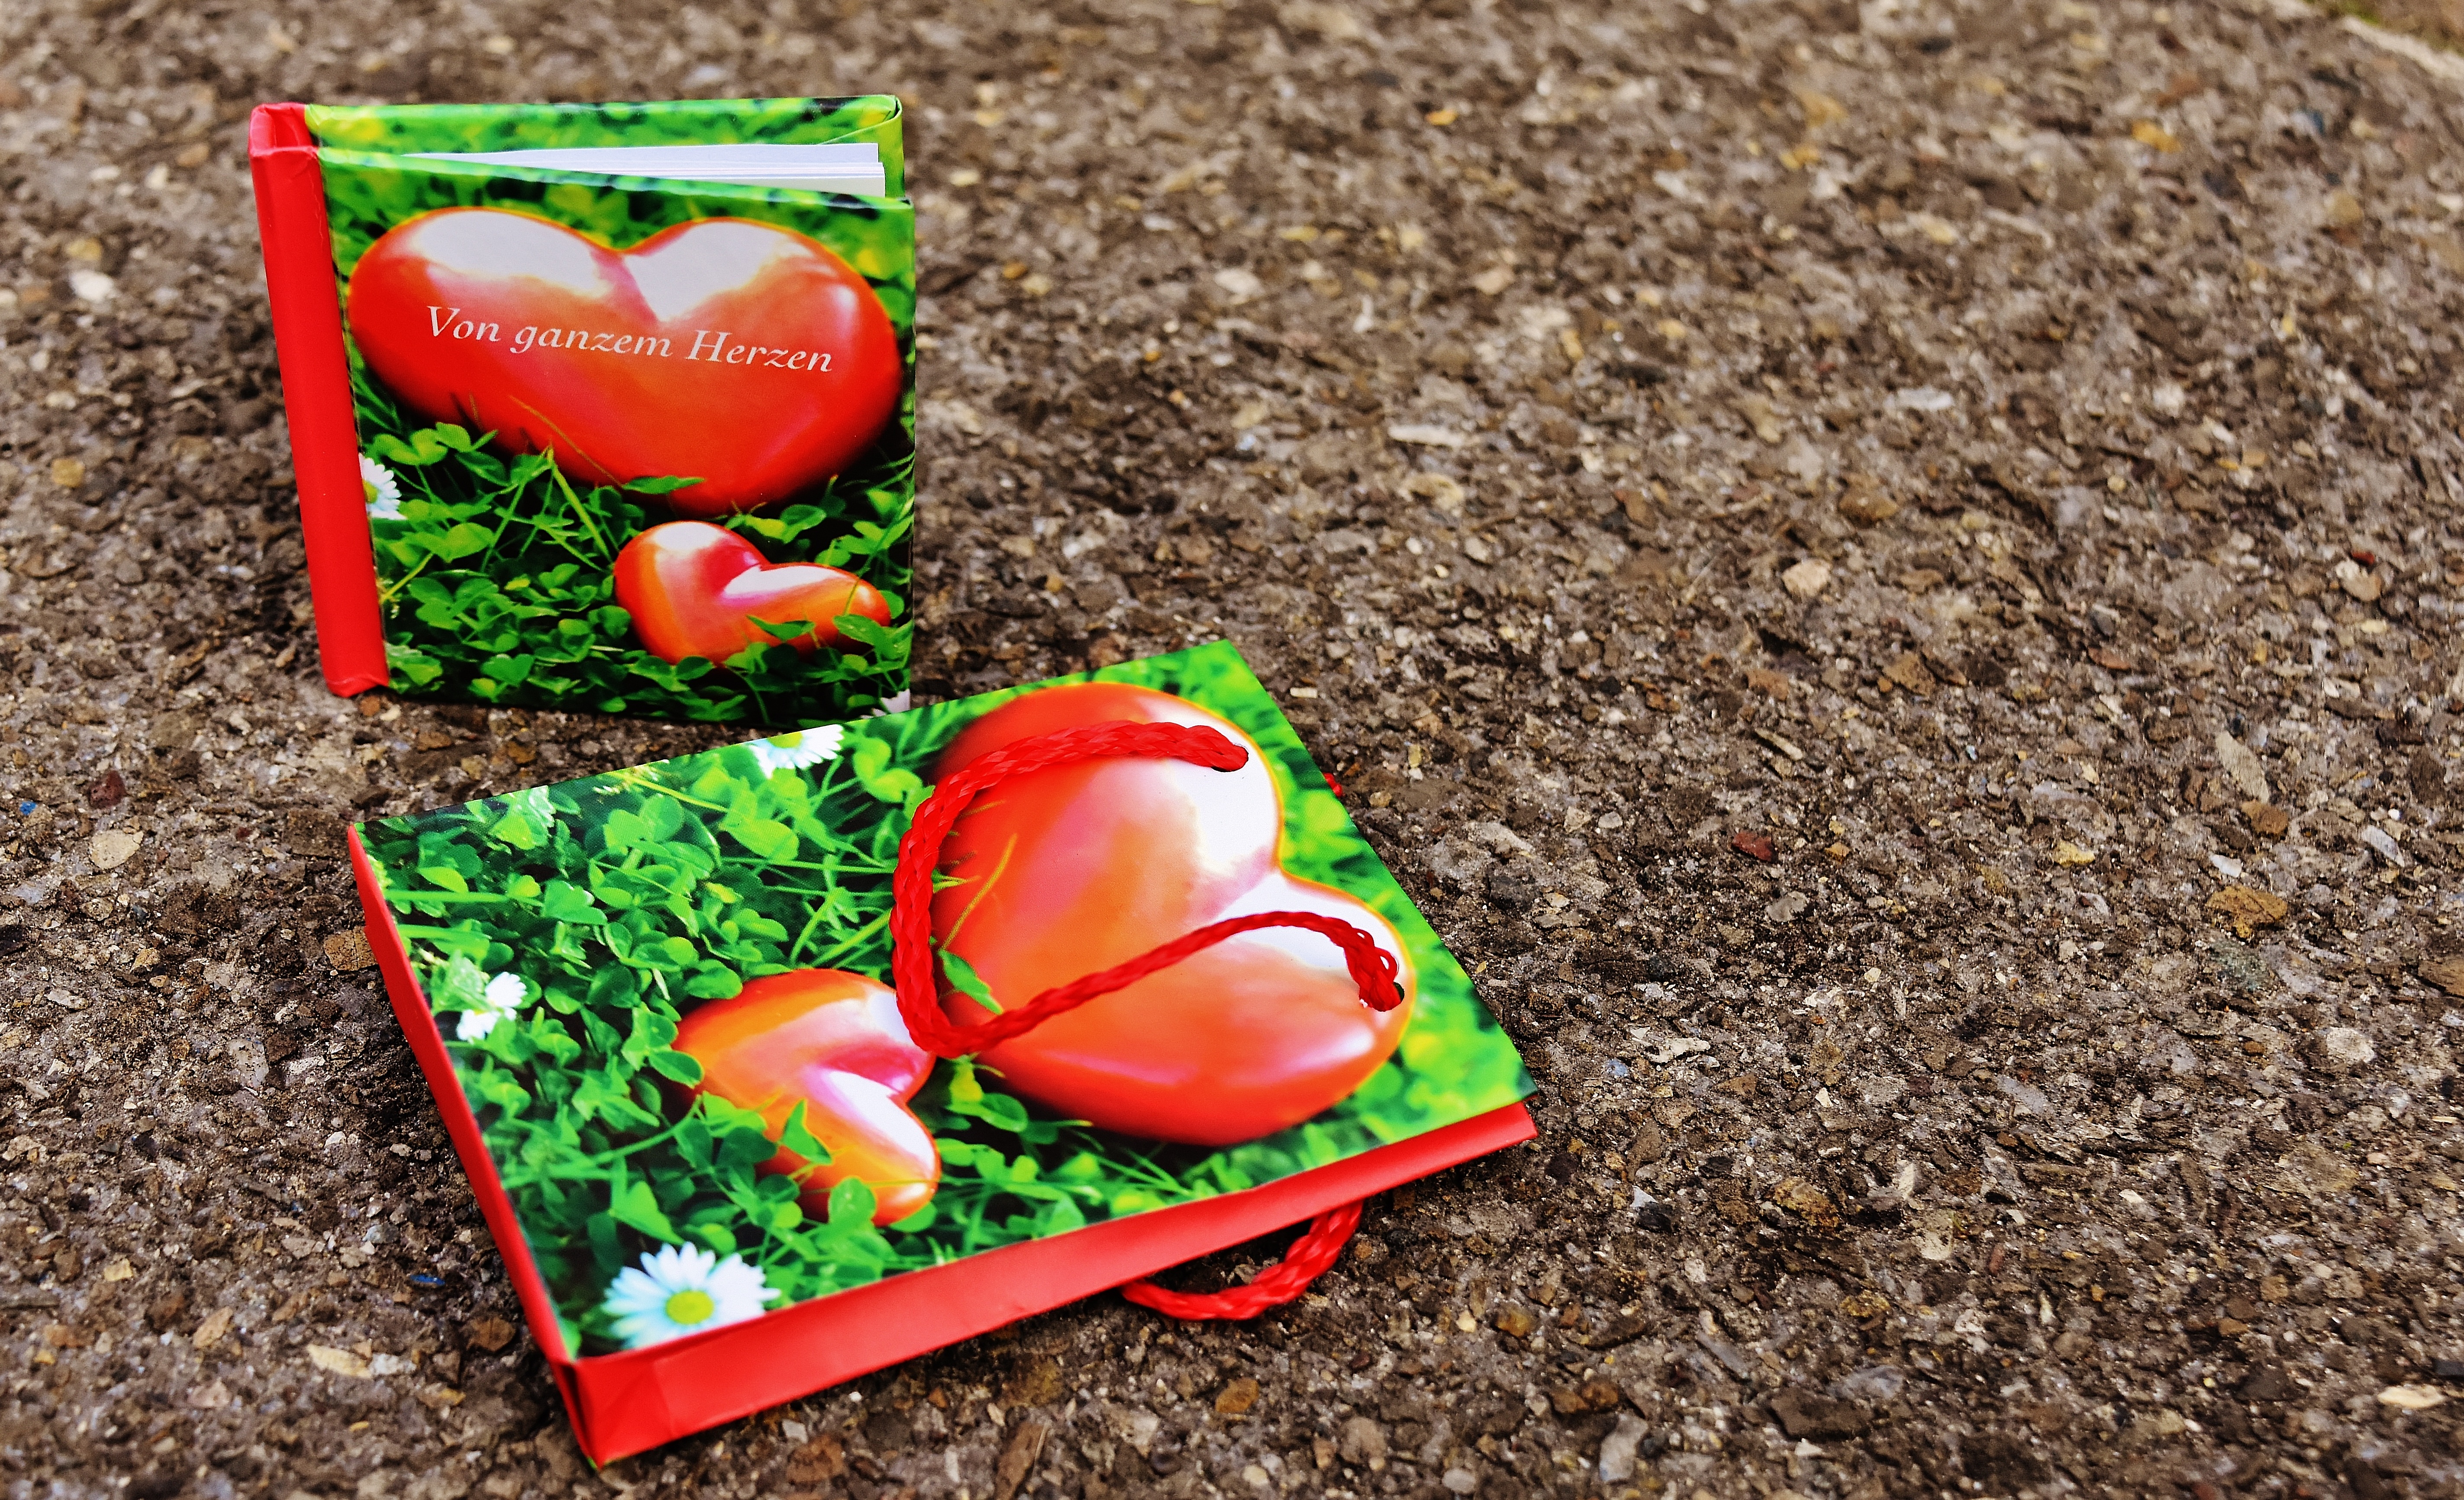
book, plant, flower, dish, food, produce, vegetable, soil, friendship, affection, friends, beautiful, wishes, greeting, greeting card, flowering plant, land plant, rather